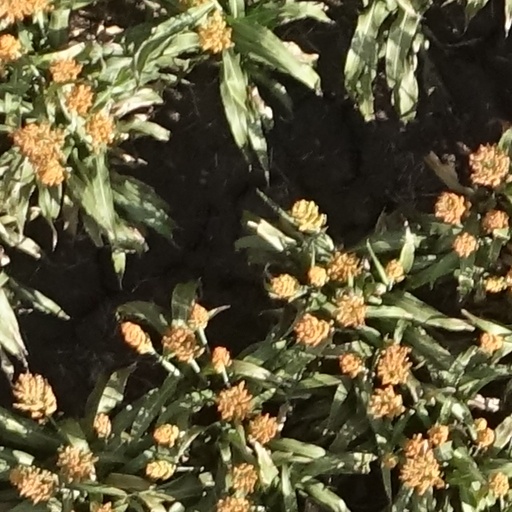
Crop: sorghum